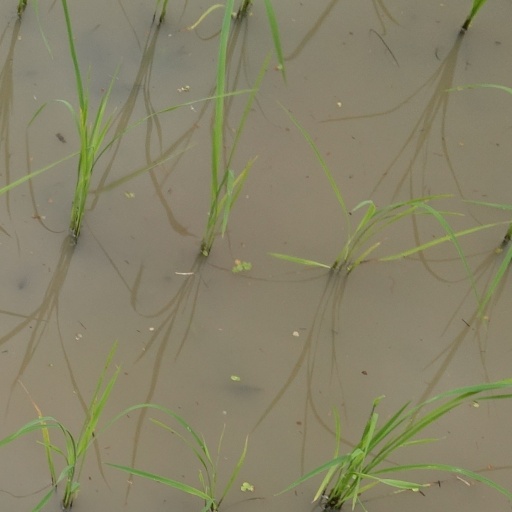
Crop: rice